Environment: real
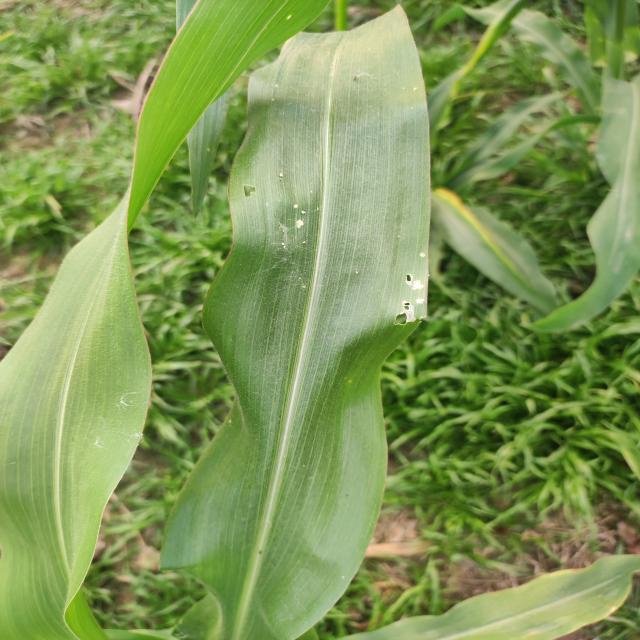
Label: fall_armyworm